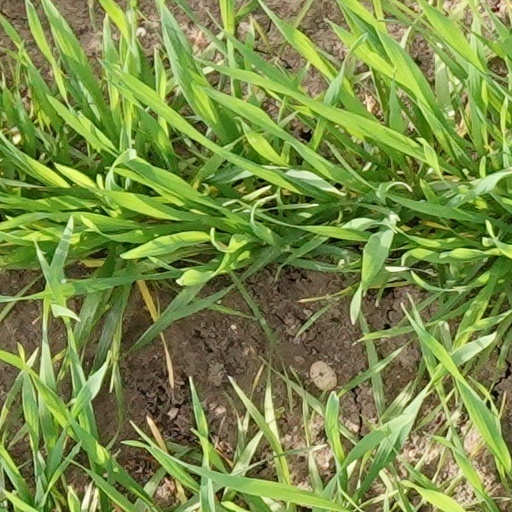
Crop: wheat